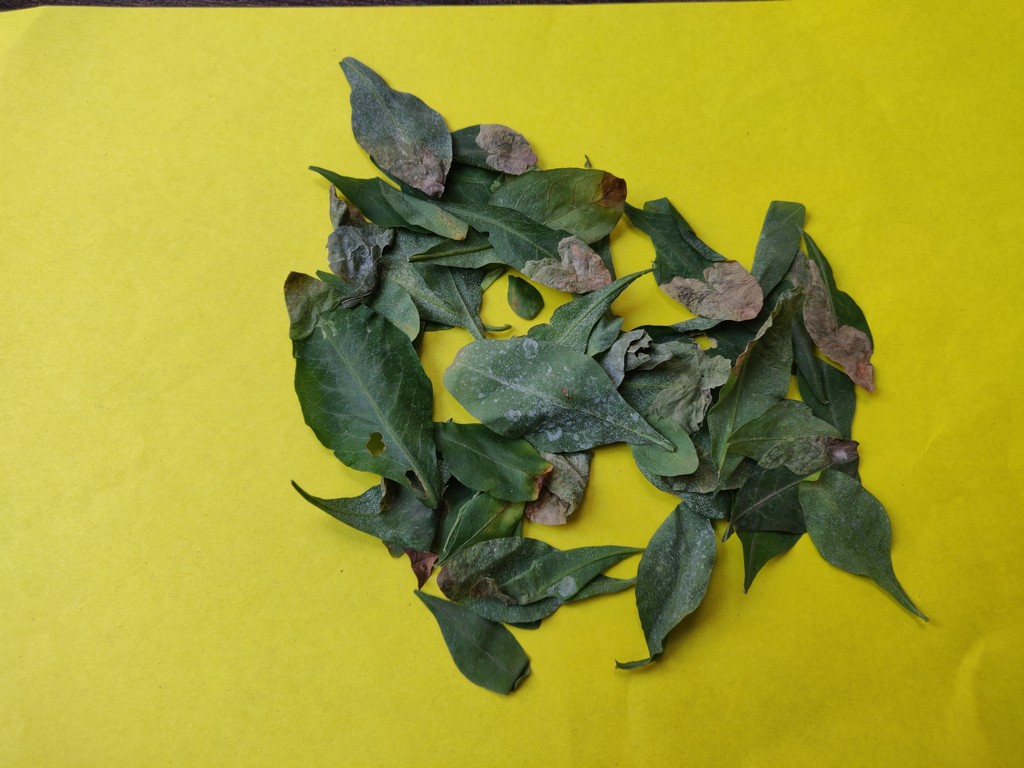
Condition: Unhealthy
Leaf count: multiple
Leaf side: unknown